MTV's Greatest Hits

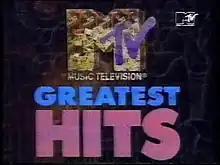
MTV's Greatest Hits in 1990.

MTV's Greatest Hits was a pop music program on the European television channel MTV. It started on 19 March 1990, and between 1991 and 1994 was presented by Paul King, with Pip Dann, Richie Rich and others substituting for King in his absence. King used a variety of catchphrases. "MTV's Greatest Hits" gained in popularity through the years. After Paul King's departure the show continued on MTV with different VJs, and ended in or about 1996.